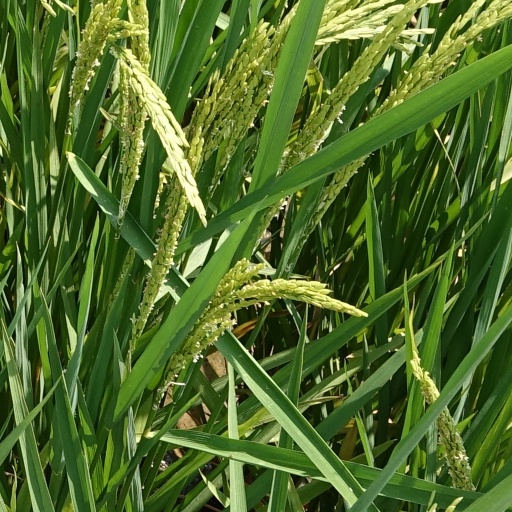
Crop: rice